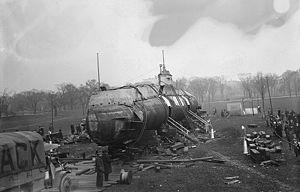
Le SM UC-5 est un sous-marin allemand de type UC I mouilleur de mines utilisé par la Kaiserliche Marine pendant la Première Guerre mondiale.